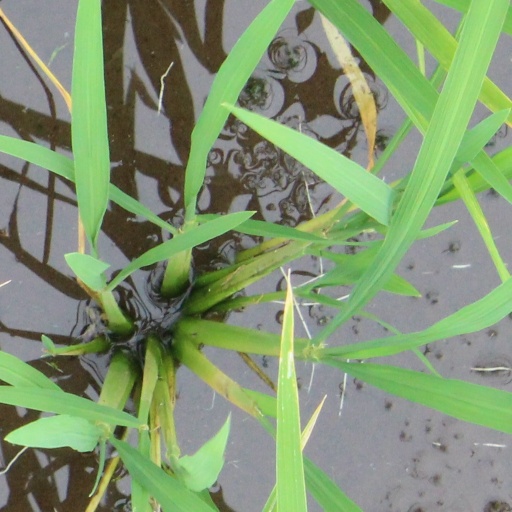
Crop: rice